Kristian Fulton

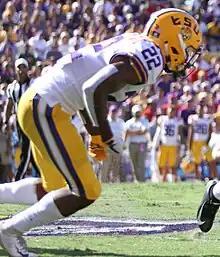
Fulton in 2018

Fulton appeared in three games as a freshman, making two tackles. Following the season, Fulton was suspended by the NCAA for two seasons after he tampered with a drug test for performance enhancing drugs on February 2, 2017. He appealed the decision, arguing that he believed that the test was for recreational narcotics, but the initial appeal was denied in March 2017. Fulton sat out the entirety of the 2017 season, but remained with the team and participated in daily practices. Fulton then filed a second appeal after hiring an attorney arguing that proper drug testing protocol was not followed. The second appeal was also originally denied by a panel of NCAA officials on August 9, 2018, but the decision was overturned on August 23.